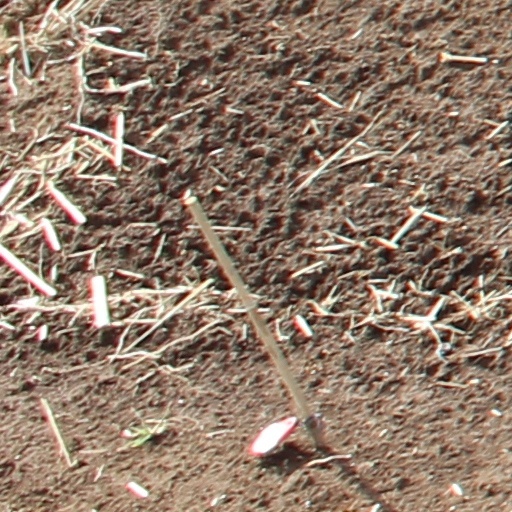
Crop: wheat